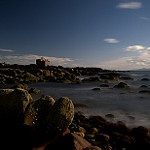
Scene: Outdoor